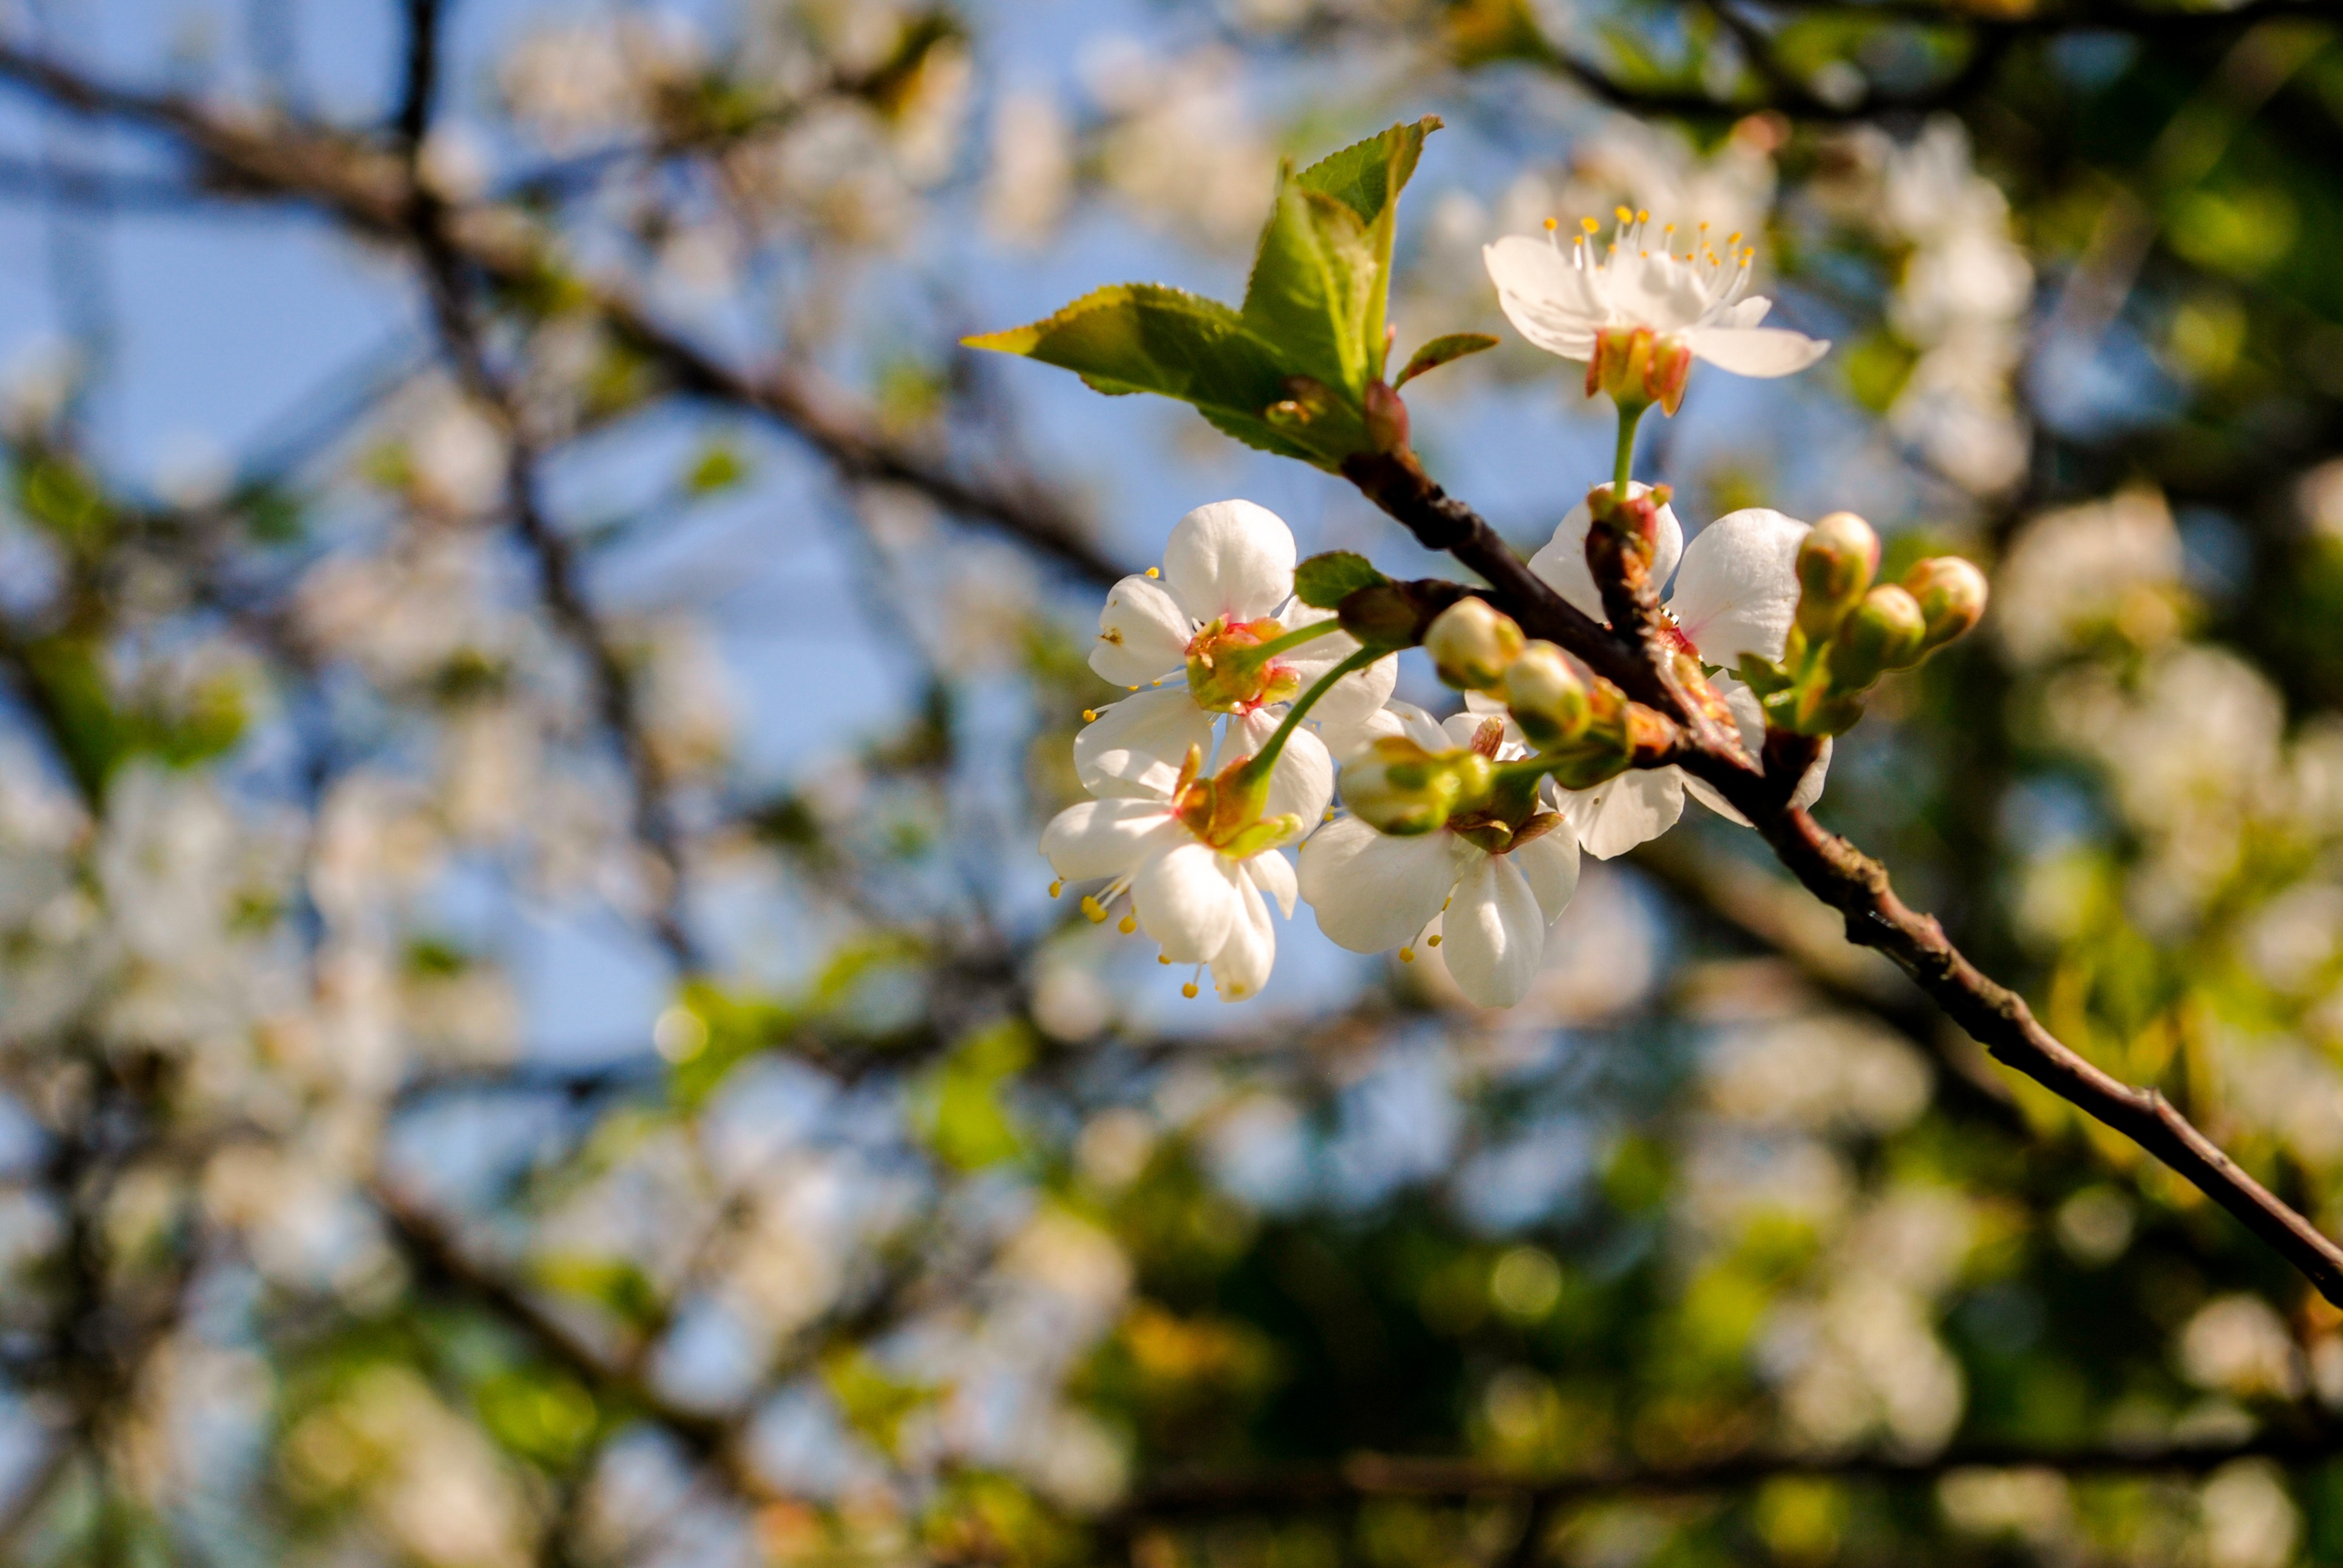
apple, tree, branch, blossom, plant, sky, sunlight, flower, bloom, summer, spring, macro, autumn, flora, cherry blossom, twig, flowers, blooms, prunus, prunus spinosa, summer flower, plant stem